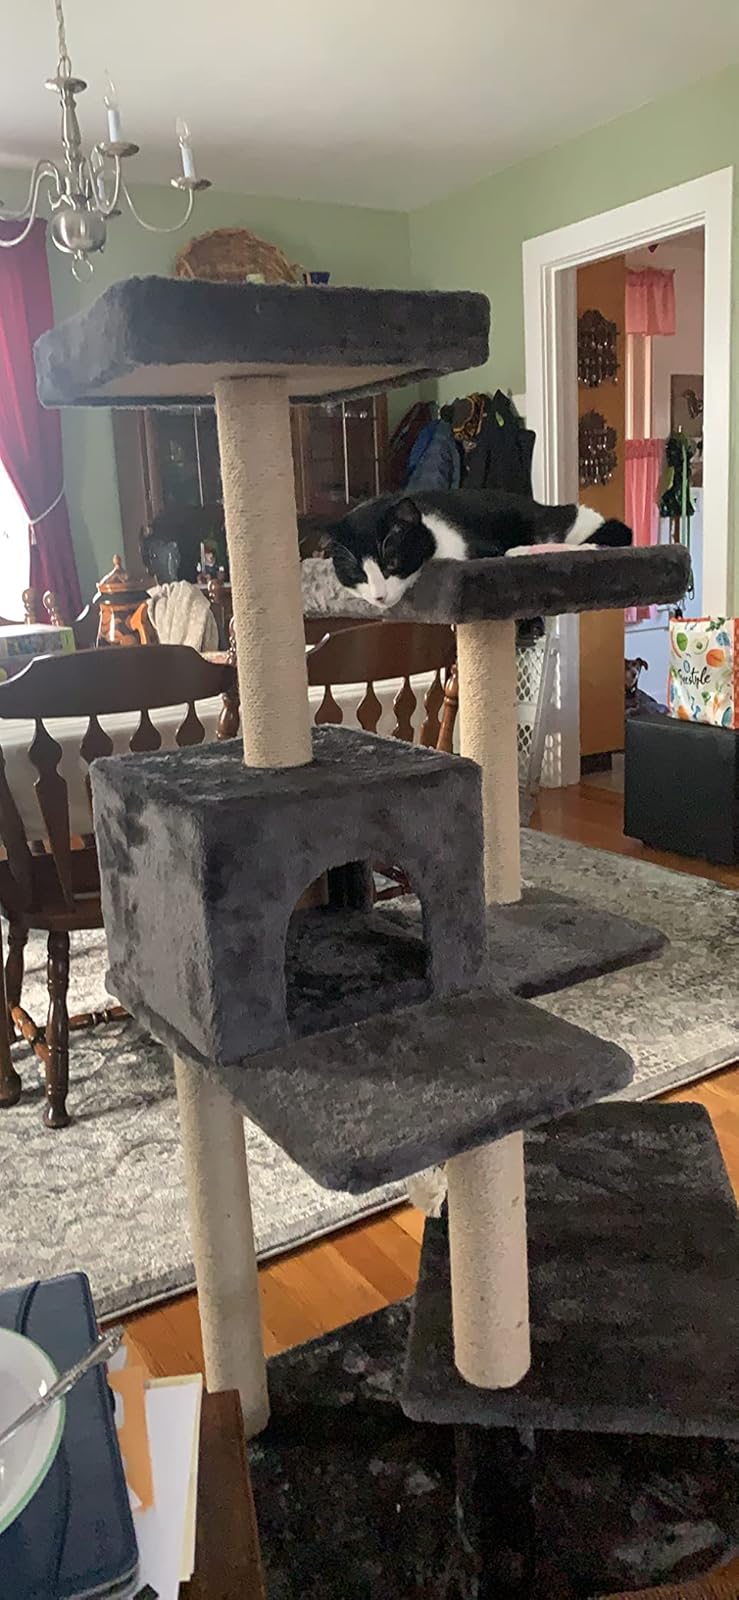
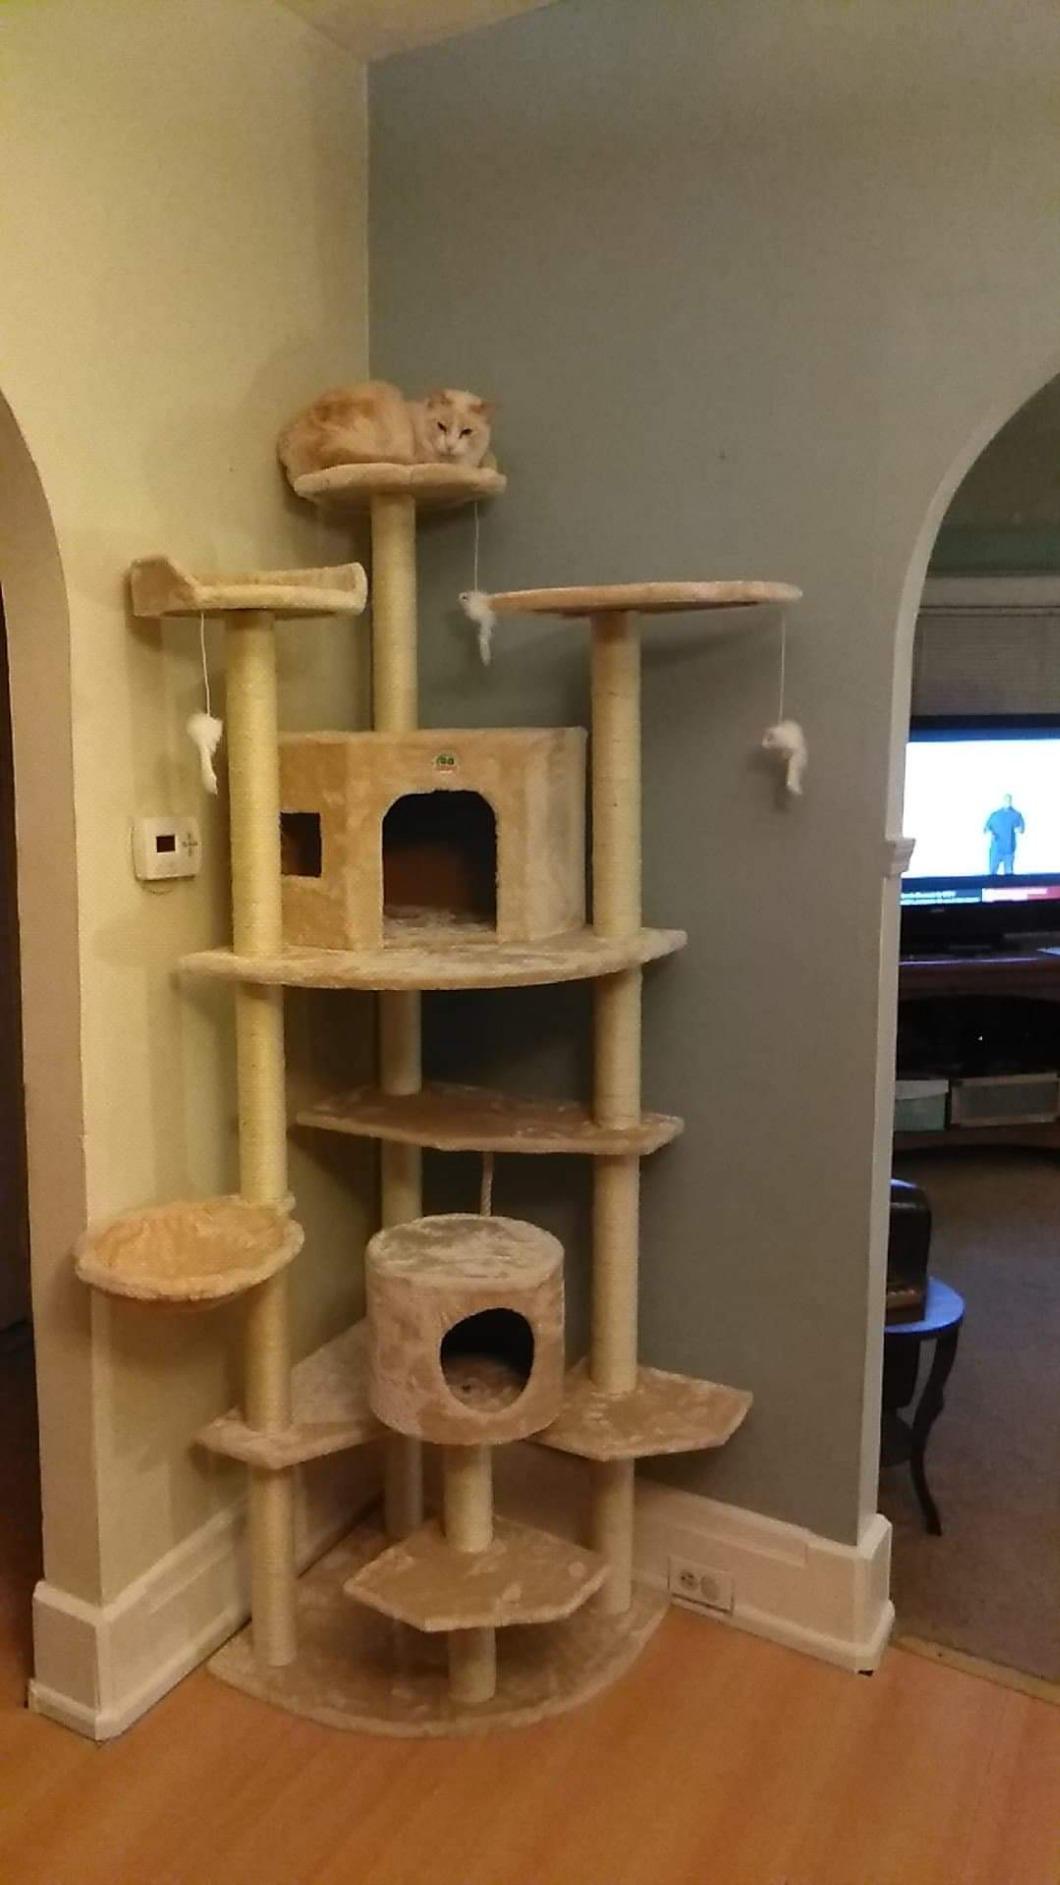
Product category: items_cat tree
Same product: no